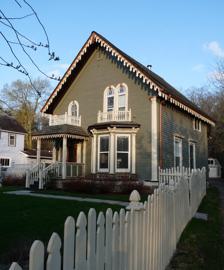
Building: Levi Merrill House
Country: United States of America
Year built: 1873
Historic house in Wisconsin, United States For other places of a similar name, see Merrill House . United States historic place Levi Merrill House U.S. National Register of Historic Places Levi Merrill House Location 120 Ferry St., Eau Claire, Wisconsin Coordinates 44°47′54″N 91°32′05″W / 44.79833°N 91.53472°W / 44.79833; -91.53472 ( Levi Merrill House ) Area less than one acre Built 1873 ( 1873 ) Architectural style Classical Revival, Gothic Revival MPS Eau Claire MRA NRHP reference No. 85001358 Added to NRHP June 20, 1985 The Levi Merrill House is located in Eau Claire, Wisconsin . History Levi Merrill was a stonemason who owned the Mount Washington stone quarry, up the bluff behind the house. The house was listed on the National Register of Historic Places in 1985 and on the State Register of Historic Places in 1989. References